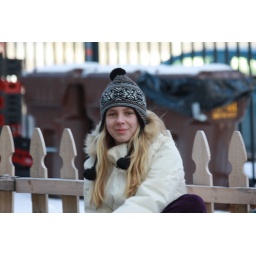
Cute girl in a cute hat